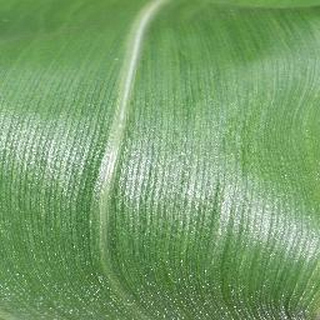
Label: healthy_corn